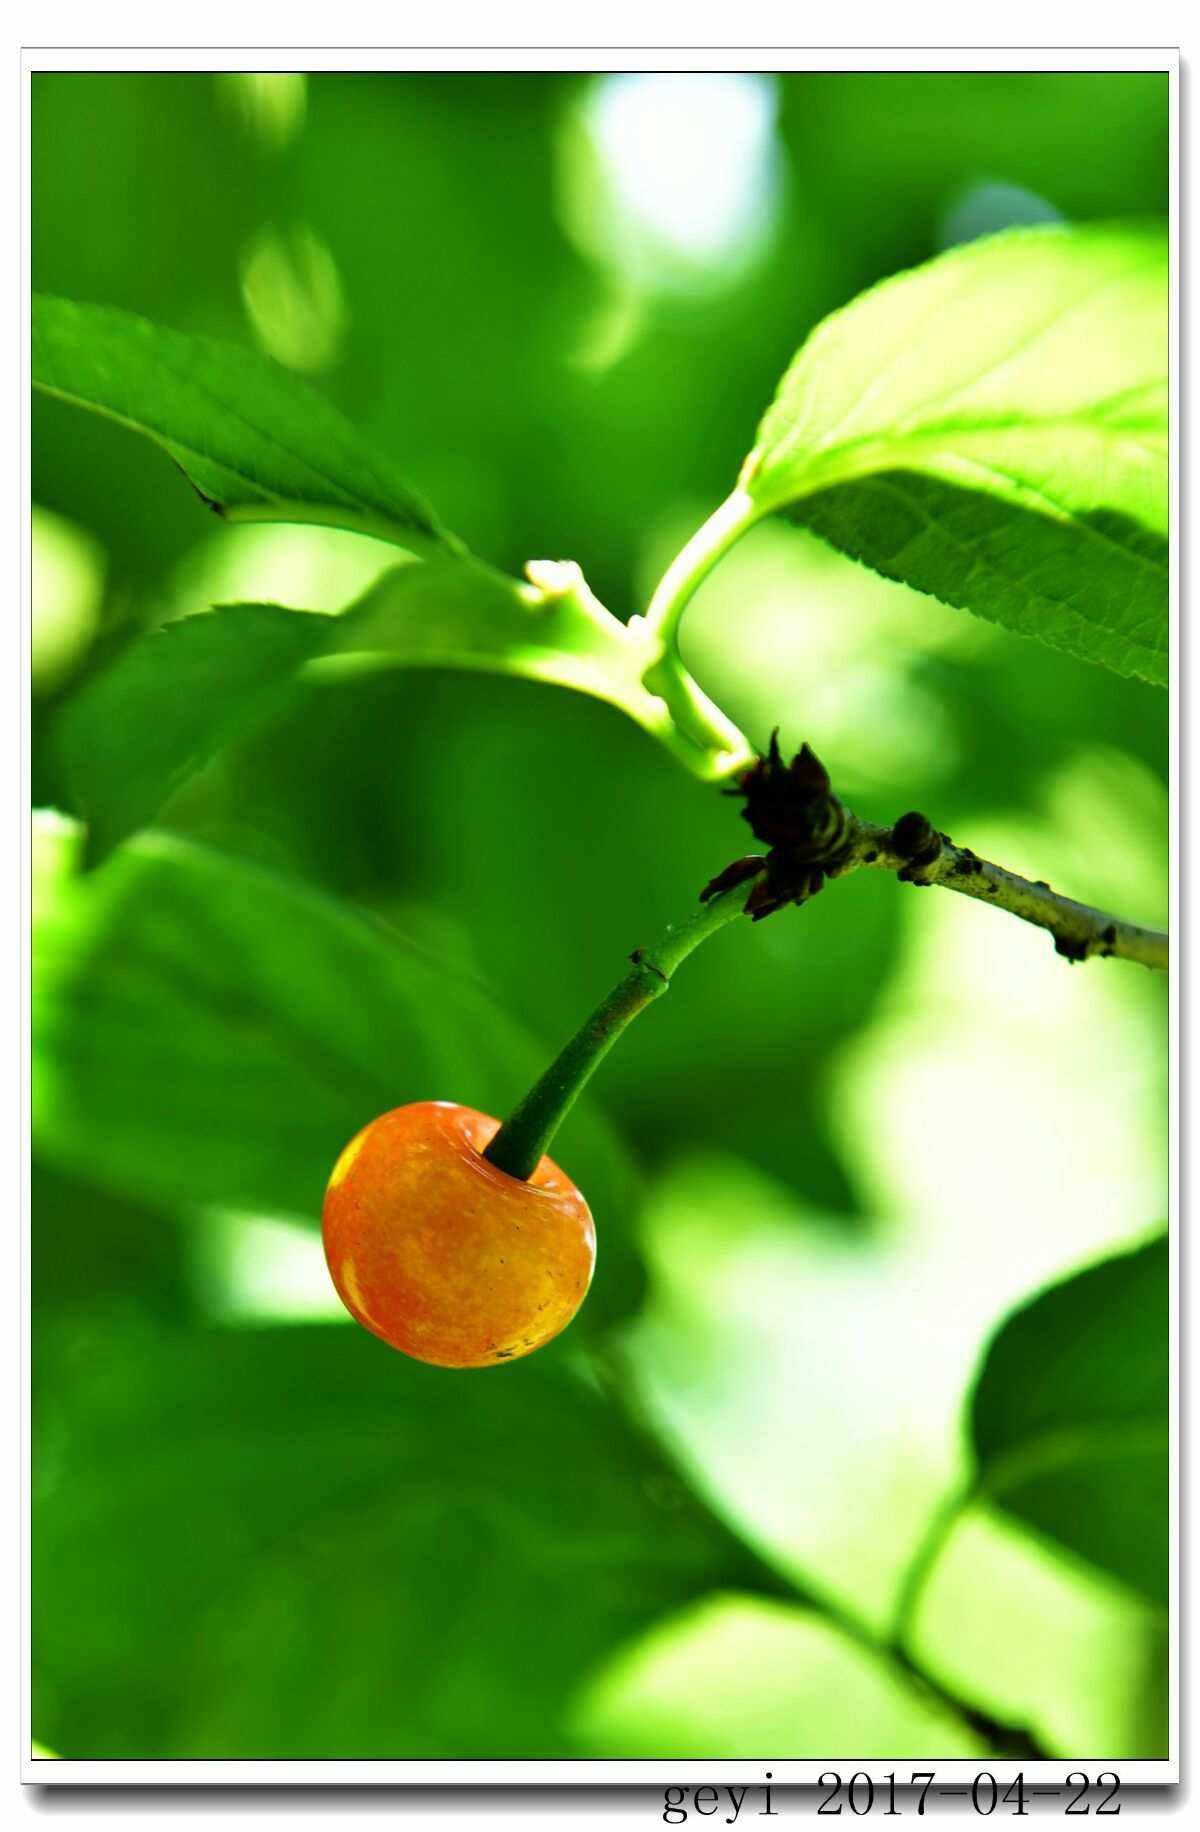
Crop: cherry
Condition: healthy